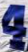
Number: 4